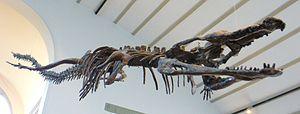
Les Teleosauridae sont une famille éteinte de crocodylomorphes qui a vécu au Jurassique et au Crétacé inférieur, en Europe, en Afrique, en Asie et en Amérique du Nord.
Machimosaurus est un genre éteint de crocodyliformes thalattosuchiens de la famille des téléosauridés ayant vécu entre l'Oxfordien et la fin du Crétacé, il y a environ entre 160 et 66 Ma, dans les eaux peu profondes des mers épicontinentales qui couvraient une grande partie de ce qui est maintenant l'Europe occidentale et le nord de l'Afrique.